James Pennell Mansion

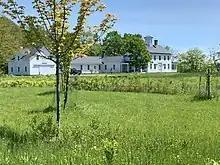
James Pennell House

The James Pennell Mansion is a mansion that stands at 257 Pennellville Road in the Pennellville Historic District in Brunswick, Maine.